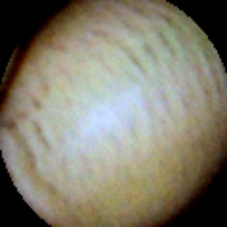
Label: Intact